Union Hall (Adelaide)

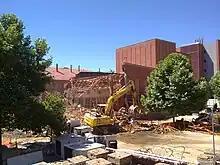
Union Hall being demolished in November 2010.

In September 2009, the University of Adelaide announced that Union Hall would be demolished in order to construct a new science precinct centred on a proposed Institute for Photonics and Advanced Sensing. The announcement was met with opposition from the local arts community, the National Trust of South Australia, and the City of Adelaide. In February 2010, the hall was provisionally listed on the State Heritage Register, allowing for submissions from the public regarding the heritage status of the hall. However, in September, South Australian Minister for Environment and Conservation Paul Caica removed it from the register, and the hall was demolished between 17 and 26 November of the same year.